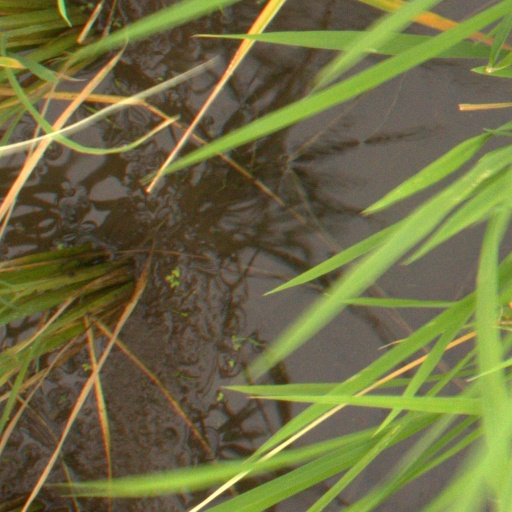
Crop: rice